Giovanni Antonio de Carbonariis

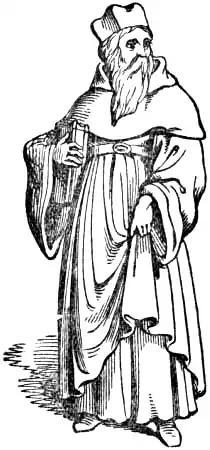
Augustinian

Alwyn Ruddock of the University of London was one of the world's foremost experts on John Cabot's expedition and suggested in correspondence that Carbonariis had a more important role, but due to ill health was unable to publish her findings. After her death in December 2005, all of her research notes and materials were destroyed, according to instructions in her will. Learning of her research, Dr Evan Jones of the University of Bristol has re-investigated her claims, finding new documents and verifying some of her positions. This includes that Carbonariis was an Augustinian friar who had been educated in Pavia. In the late 15th century, he was serving as the deputy papal tax collector in England. Since his principal, Adriano Castellesi, had been in Rome since 1494, Carbonariis was in effective control of one of the most lucrative clerical appointments in England. In this period, the Church still owned about one third of the land in England, and the Pope took ten per cent of the income generated from that property. Based on his position, Carbonariis controlled institutional wealth and had access to King Henry.